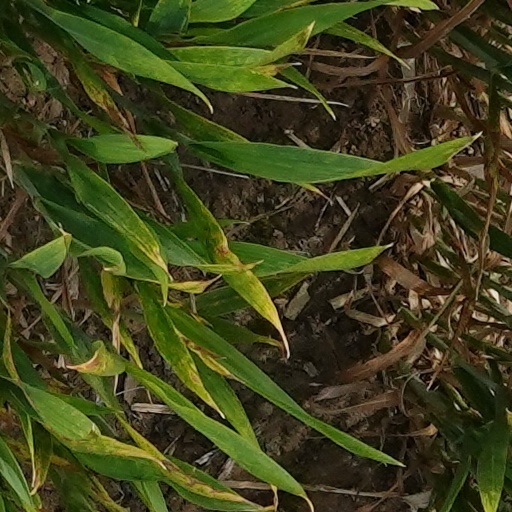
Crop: wheat